Collins Street, Melbourne

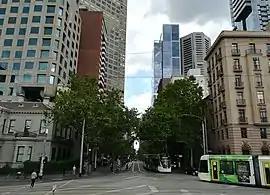
Looking west down Collins Street from the Old Treasury Building, Spring Street

Collins Street is a major street in the central business district of Melbourne, Victoria, Australia. It was laid out in the first survey of Melbourne, the original 1837 Hoddle Grid, and soon became the most desired address in the city. Collins Street was named after Lieutenant-Governor of Tasmania David Collins who led a group of settlers in establishing a short-lived settlement at Sorrento in 1803.